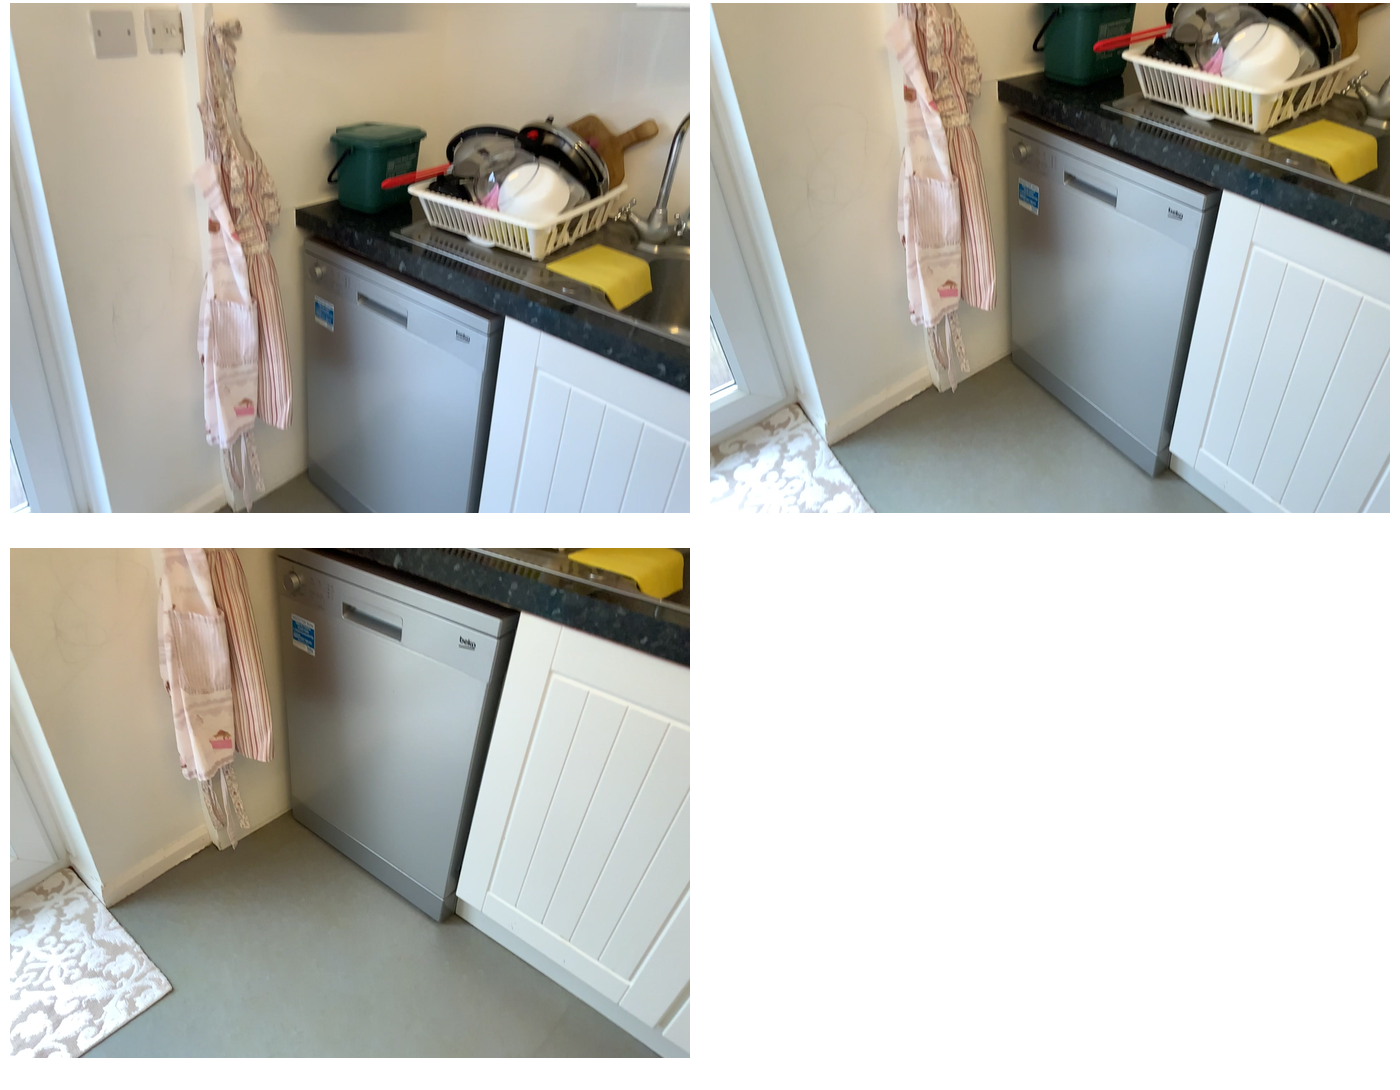Task instruction: Control the dishwasher.
Answer: {"task_instruction": "Control the dishwasher.", "nodes": ["dishwasher button / dishwasher switch", "dishwasher"], "edges": [{"functional_relationship": "activate", "object1": "dishwasher button / dishwasher switch", "object2": "dishwasher", "spatial_relations": ["higher_than", "left_of", "close"], "is_touching": true}], "action_type": "press", "function_type": "device_control"}